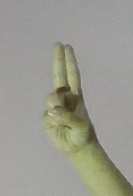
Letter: taa